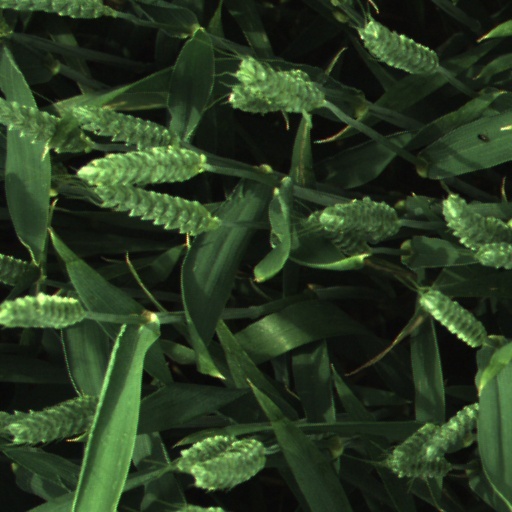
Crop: wheat